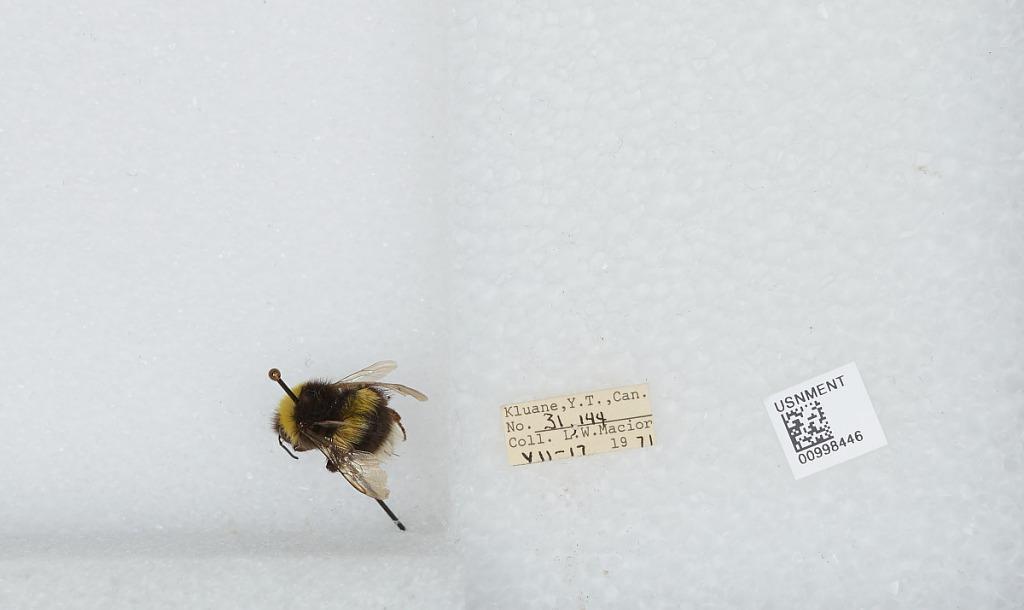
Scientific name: Bombus (Bombus) lucorum (Linnaeus)
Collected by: L. Macior
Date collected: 1971-7-17
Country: Canada
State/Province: Yukon Territory
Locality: Kluane
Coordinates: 60.75, -139.5